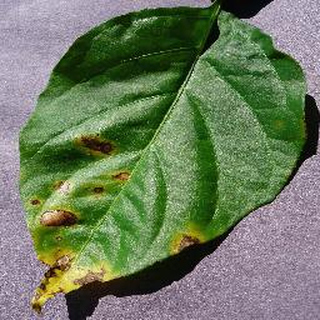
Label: bell_pepper_bacterial_spot